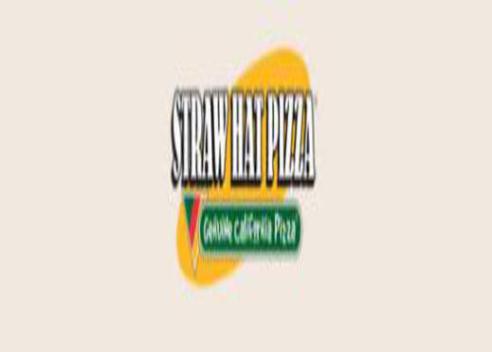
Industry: Food